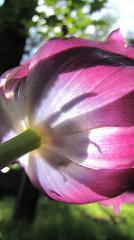
Flower: tulip